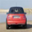
Label: automobile